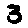
Label: 3